Amit Shah

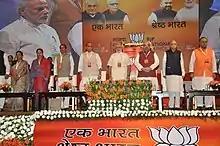
PM Modi addresses a BJP National Council Meeting.

In October 2001, the BJP replaced Keshubhai Patel with Narendra Modi as the chief minister of Gujarat after allegations of inefficient administration. Over the next few years, Modi and Shah gradually sidelined their political rivals.